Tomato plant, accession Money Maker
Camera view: tilt-top (135 deg); turntable rotation: 0 degrees
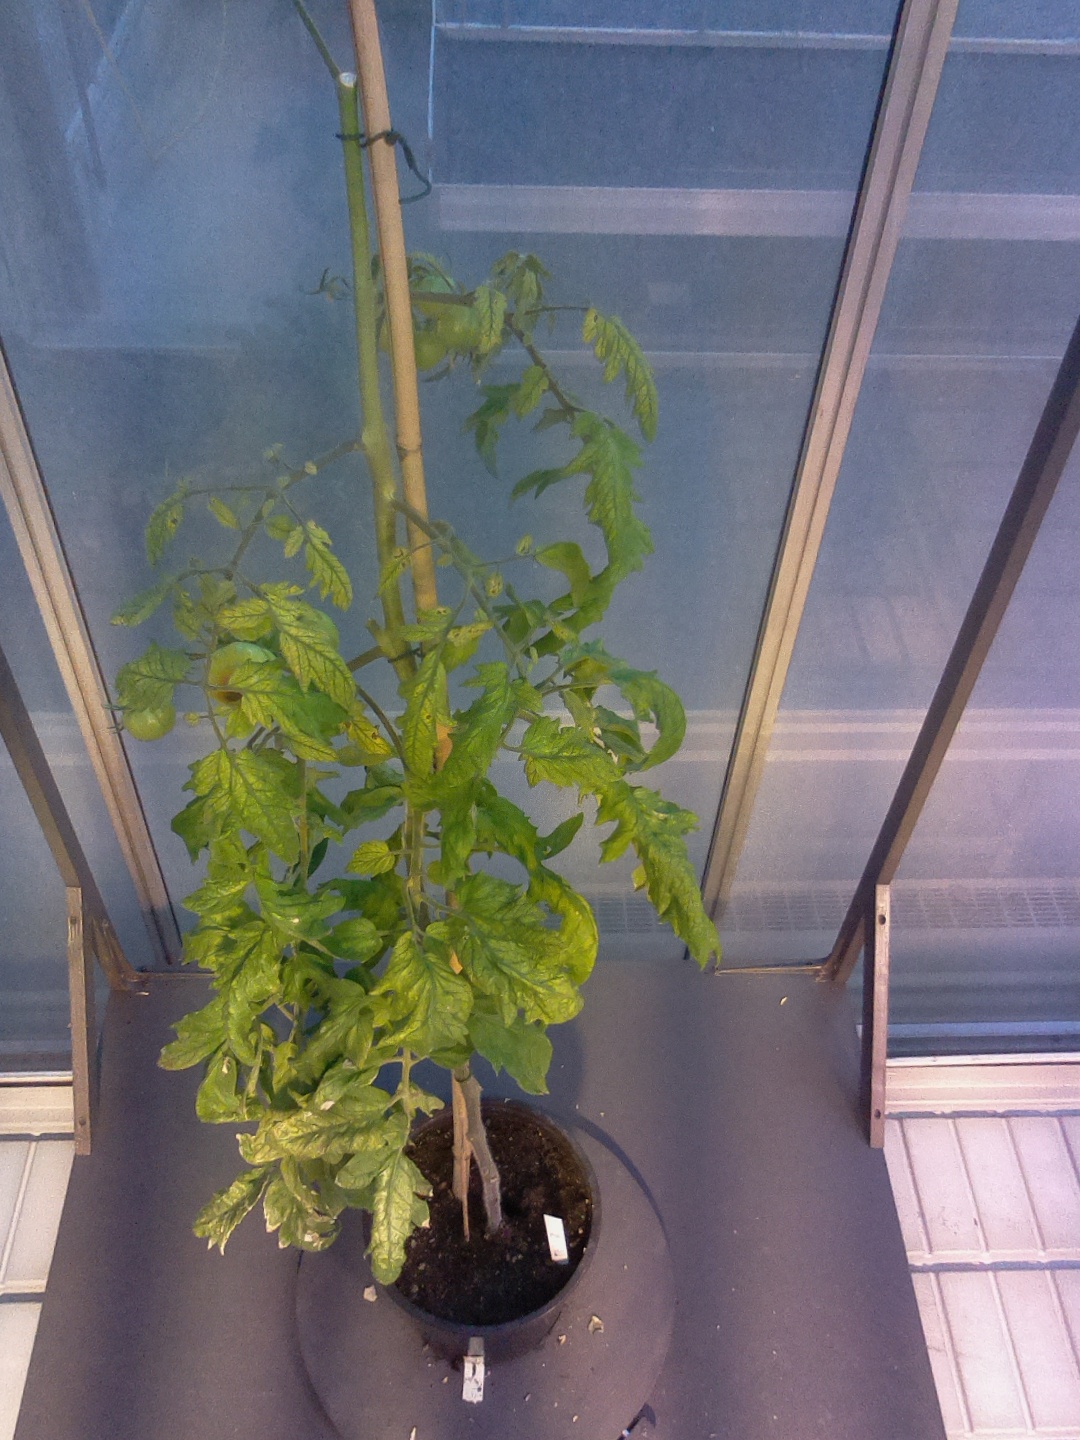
BBCH growth stage 79: 90% -100% of final fruit size